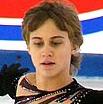
Age: 16